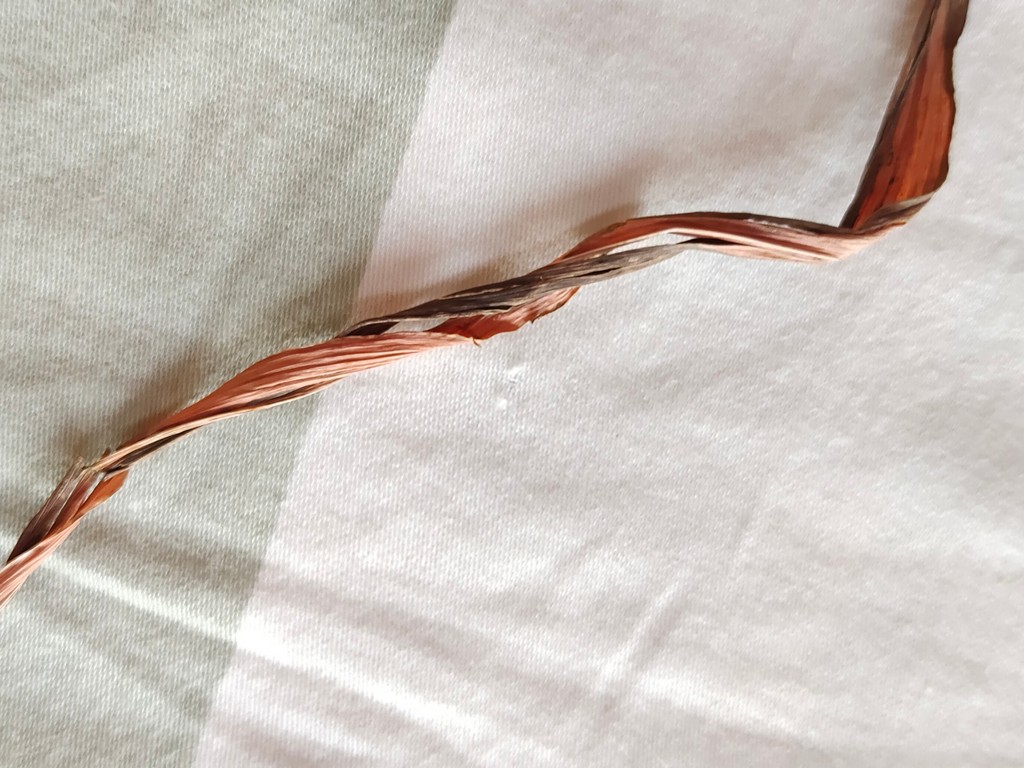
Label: Dried